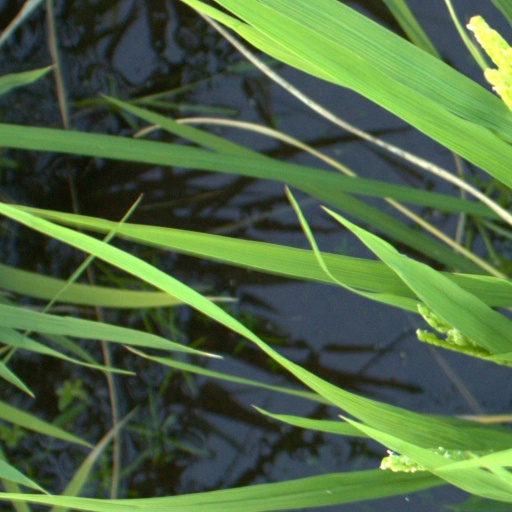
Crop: rice